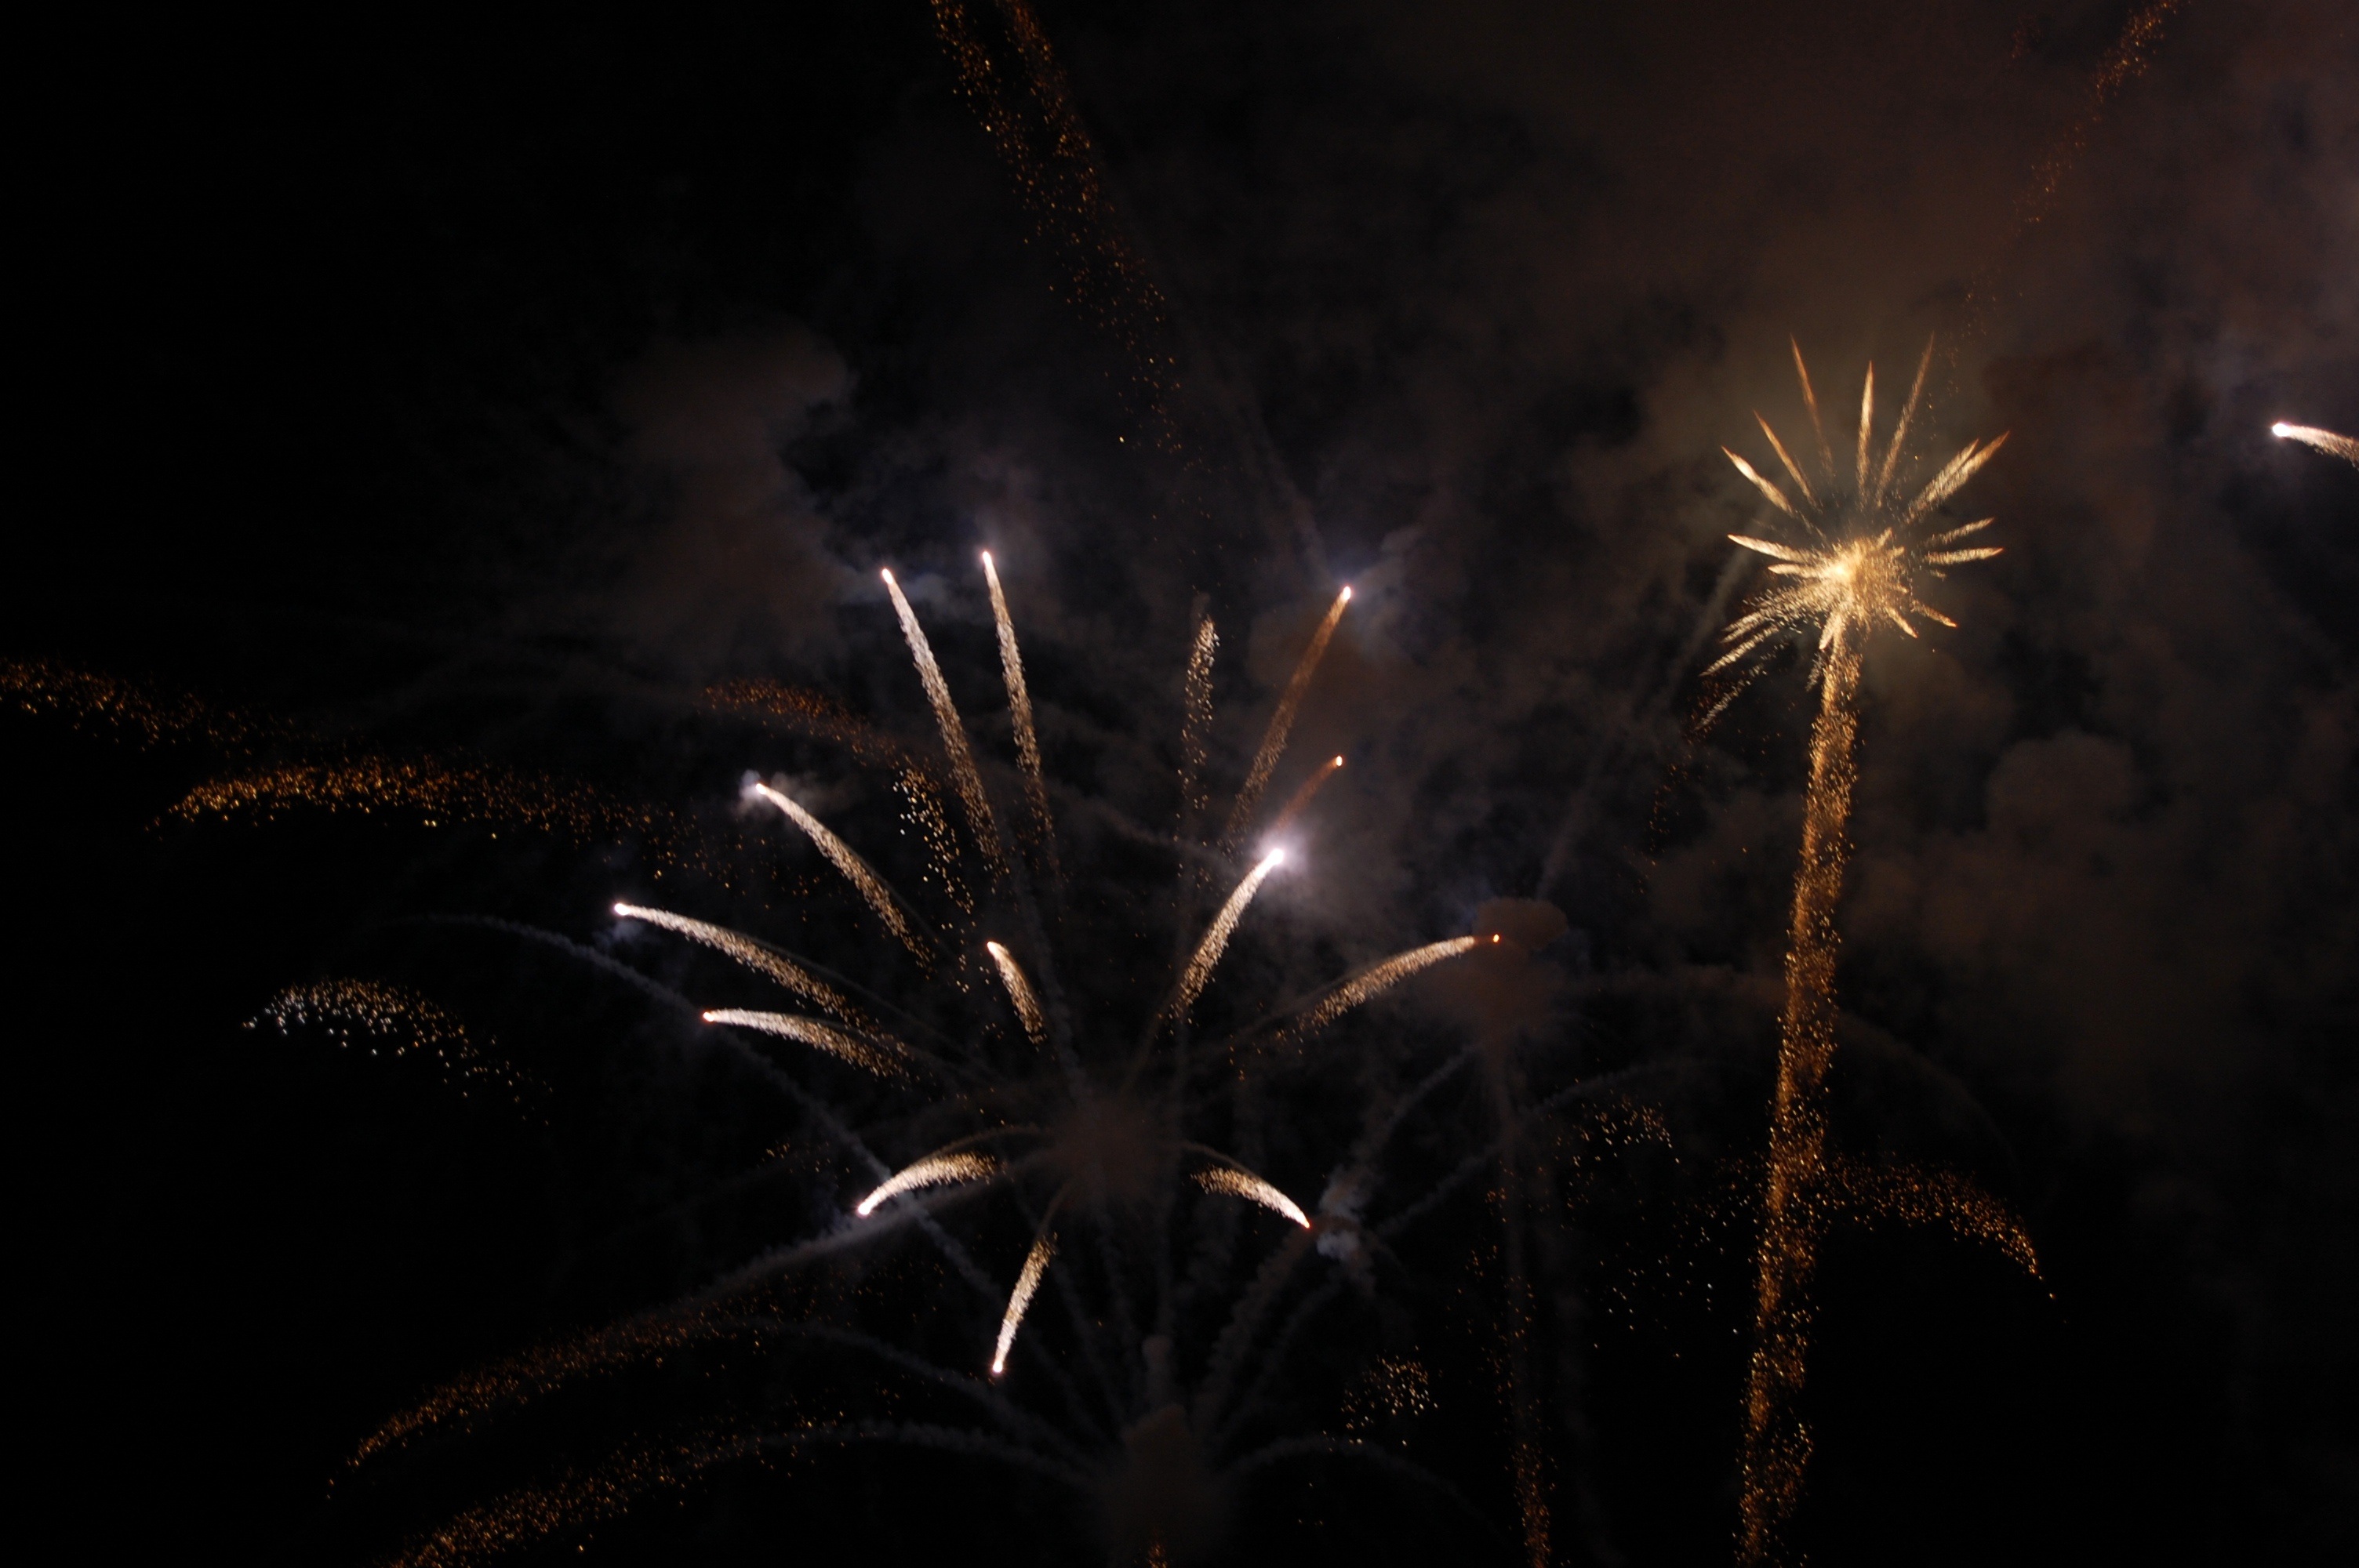
sky, night, recreation, celebration, darkness, fireworks, event, mood, midnight, entertainment, light effect, new year's eve, annual financial statements, national day, bundesfeier, outdoor recreation